List of Jacksonville Jaguars head coaches

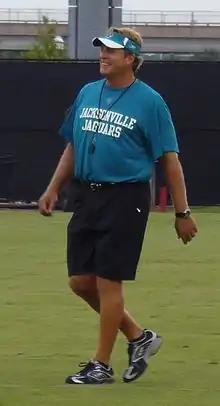
Jack Del Rio is the longest-serving head coach of the Jaguars, coaching the franchise between and

Hired to replace Coughlin was Jack Del Rio. He was hired on January 16, 2003 and fired on November 29, 2011. He was replaced on an interim basis with Mel Tucker. Del Rio coached the team from 2003 to 2011, recording a winning percentage of 48.9% from 139 regular season games, but was fired after going over eight full seasons without winning a division title.